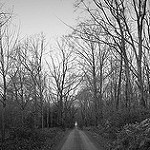
Label: B & W